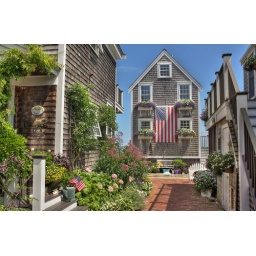
Some houses along the beach in the west end of Provincetown, Massachusetts.